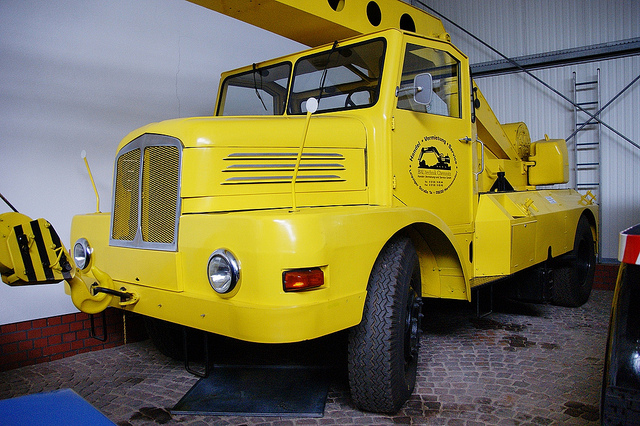
a close up of a truck on a brick floor

A large yellow truck sits on a brick road.

A large yellow truck parked next to building.

A yellow truck is parked inside a garage.

A big yellow construction truck parked in garage